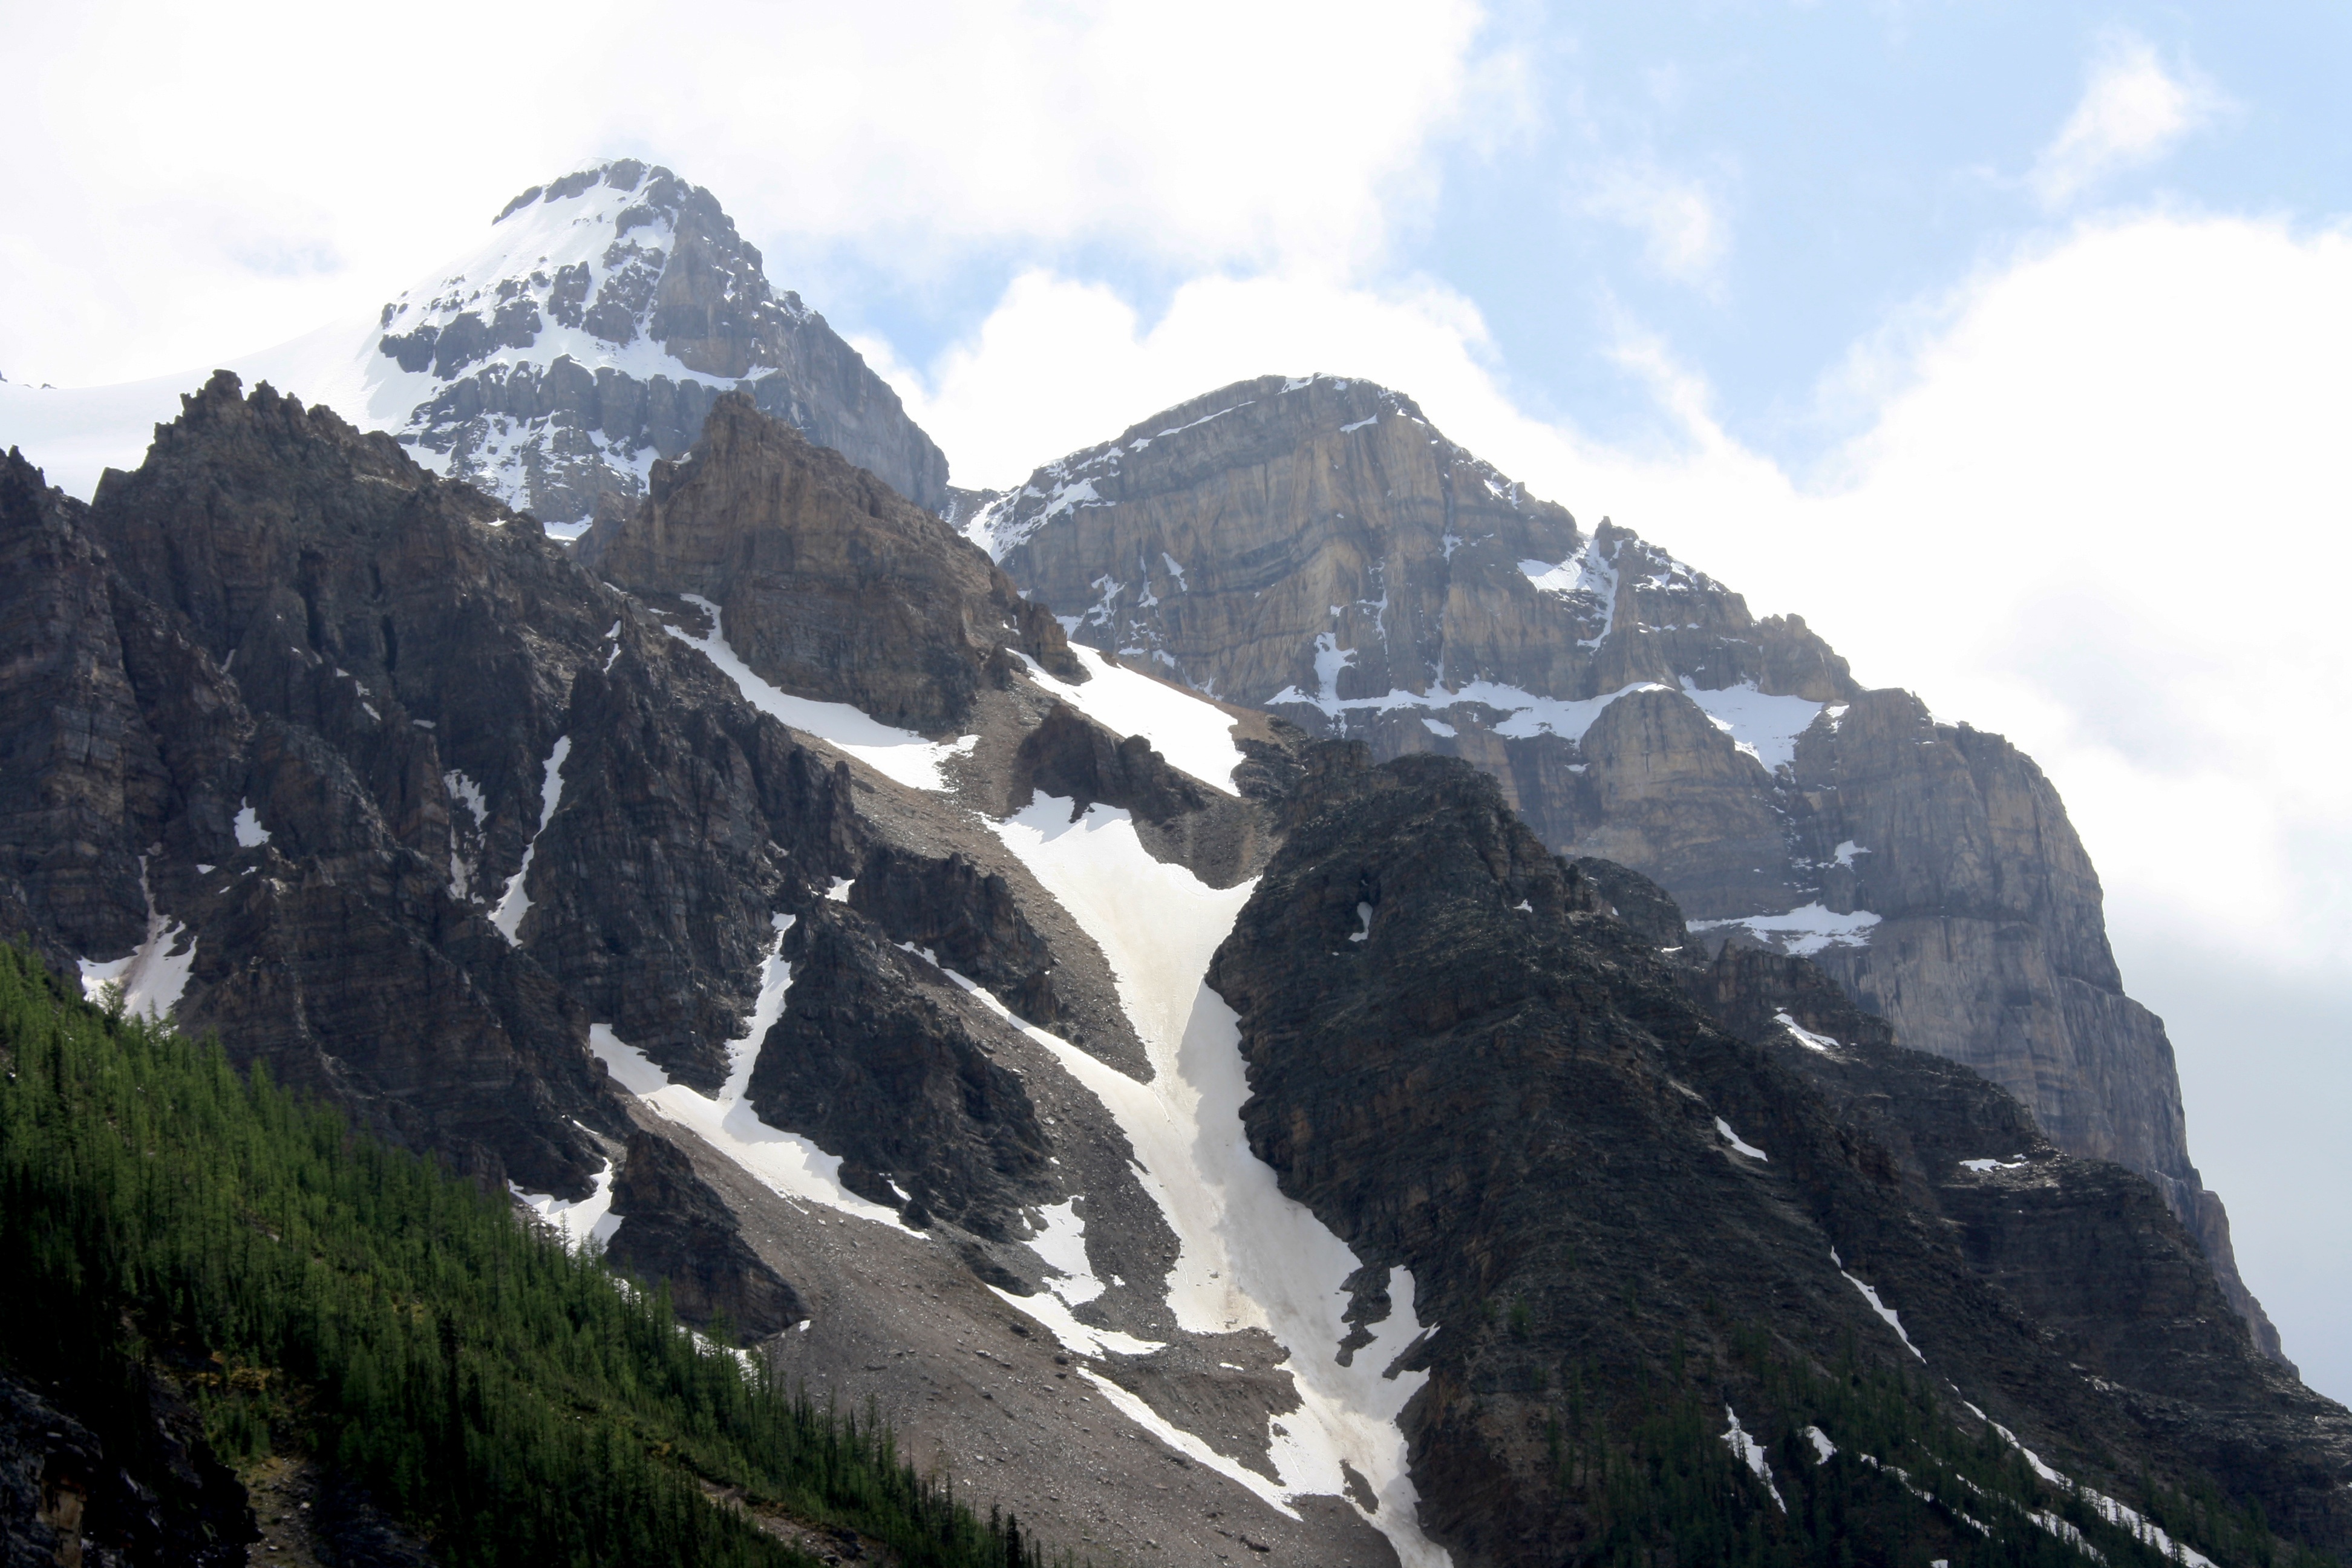
walking, mountain, adventure, mountain range, glacier, fjord, ridge, summit, mountaineering, massif, alps, plateau, fell, cirque, moraine, landform, mountain pass, geographical feature, mountainous landforms, glacial landform, geological phenomenon